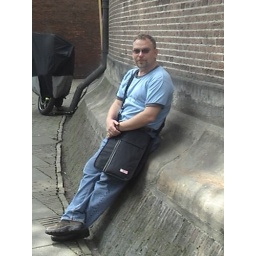
Jason leaning into a building with his new bag he got at the Albert Cuyp Market in Amsterdam.